Citroën Elysée

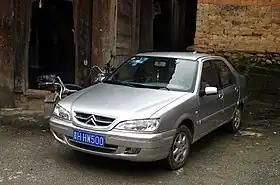
Citroën Elysée

The Citroën Élysée is a small family saloon car produced for the Chinese domestic market by the Dongfeng Peugeot-Citroën Automobile, a joint venture between the French PSA Group (Peugeot-Citroën) and the Chinese manufacturer Dongfeng Motor. Production commenced in June 2002.